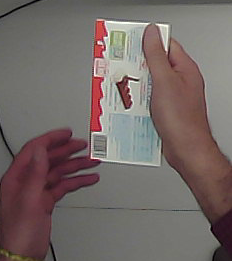
Product: kinder_chocolate